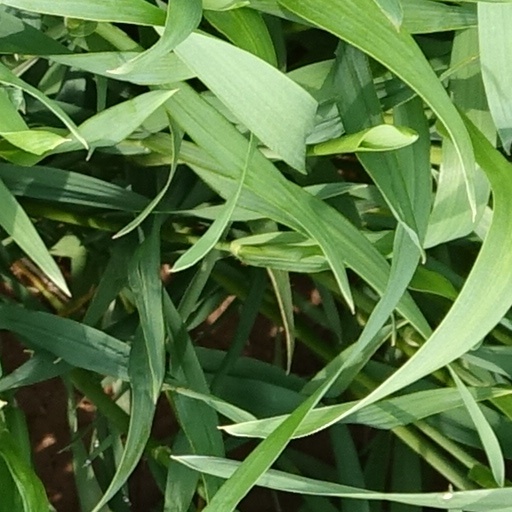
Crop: wheat